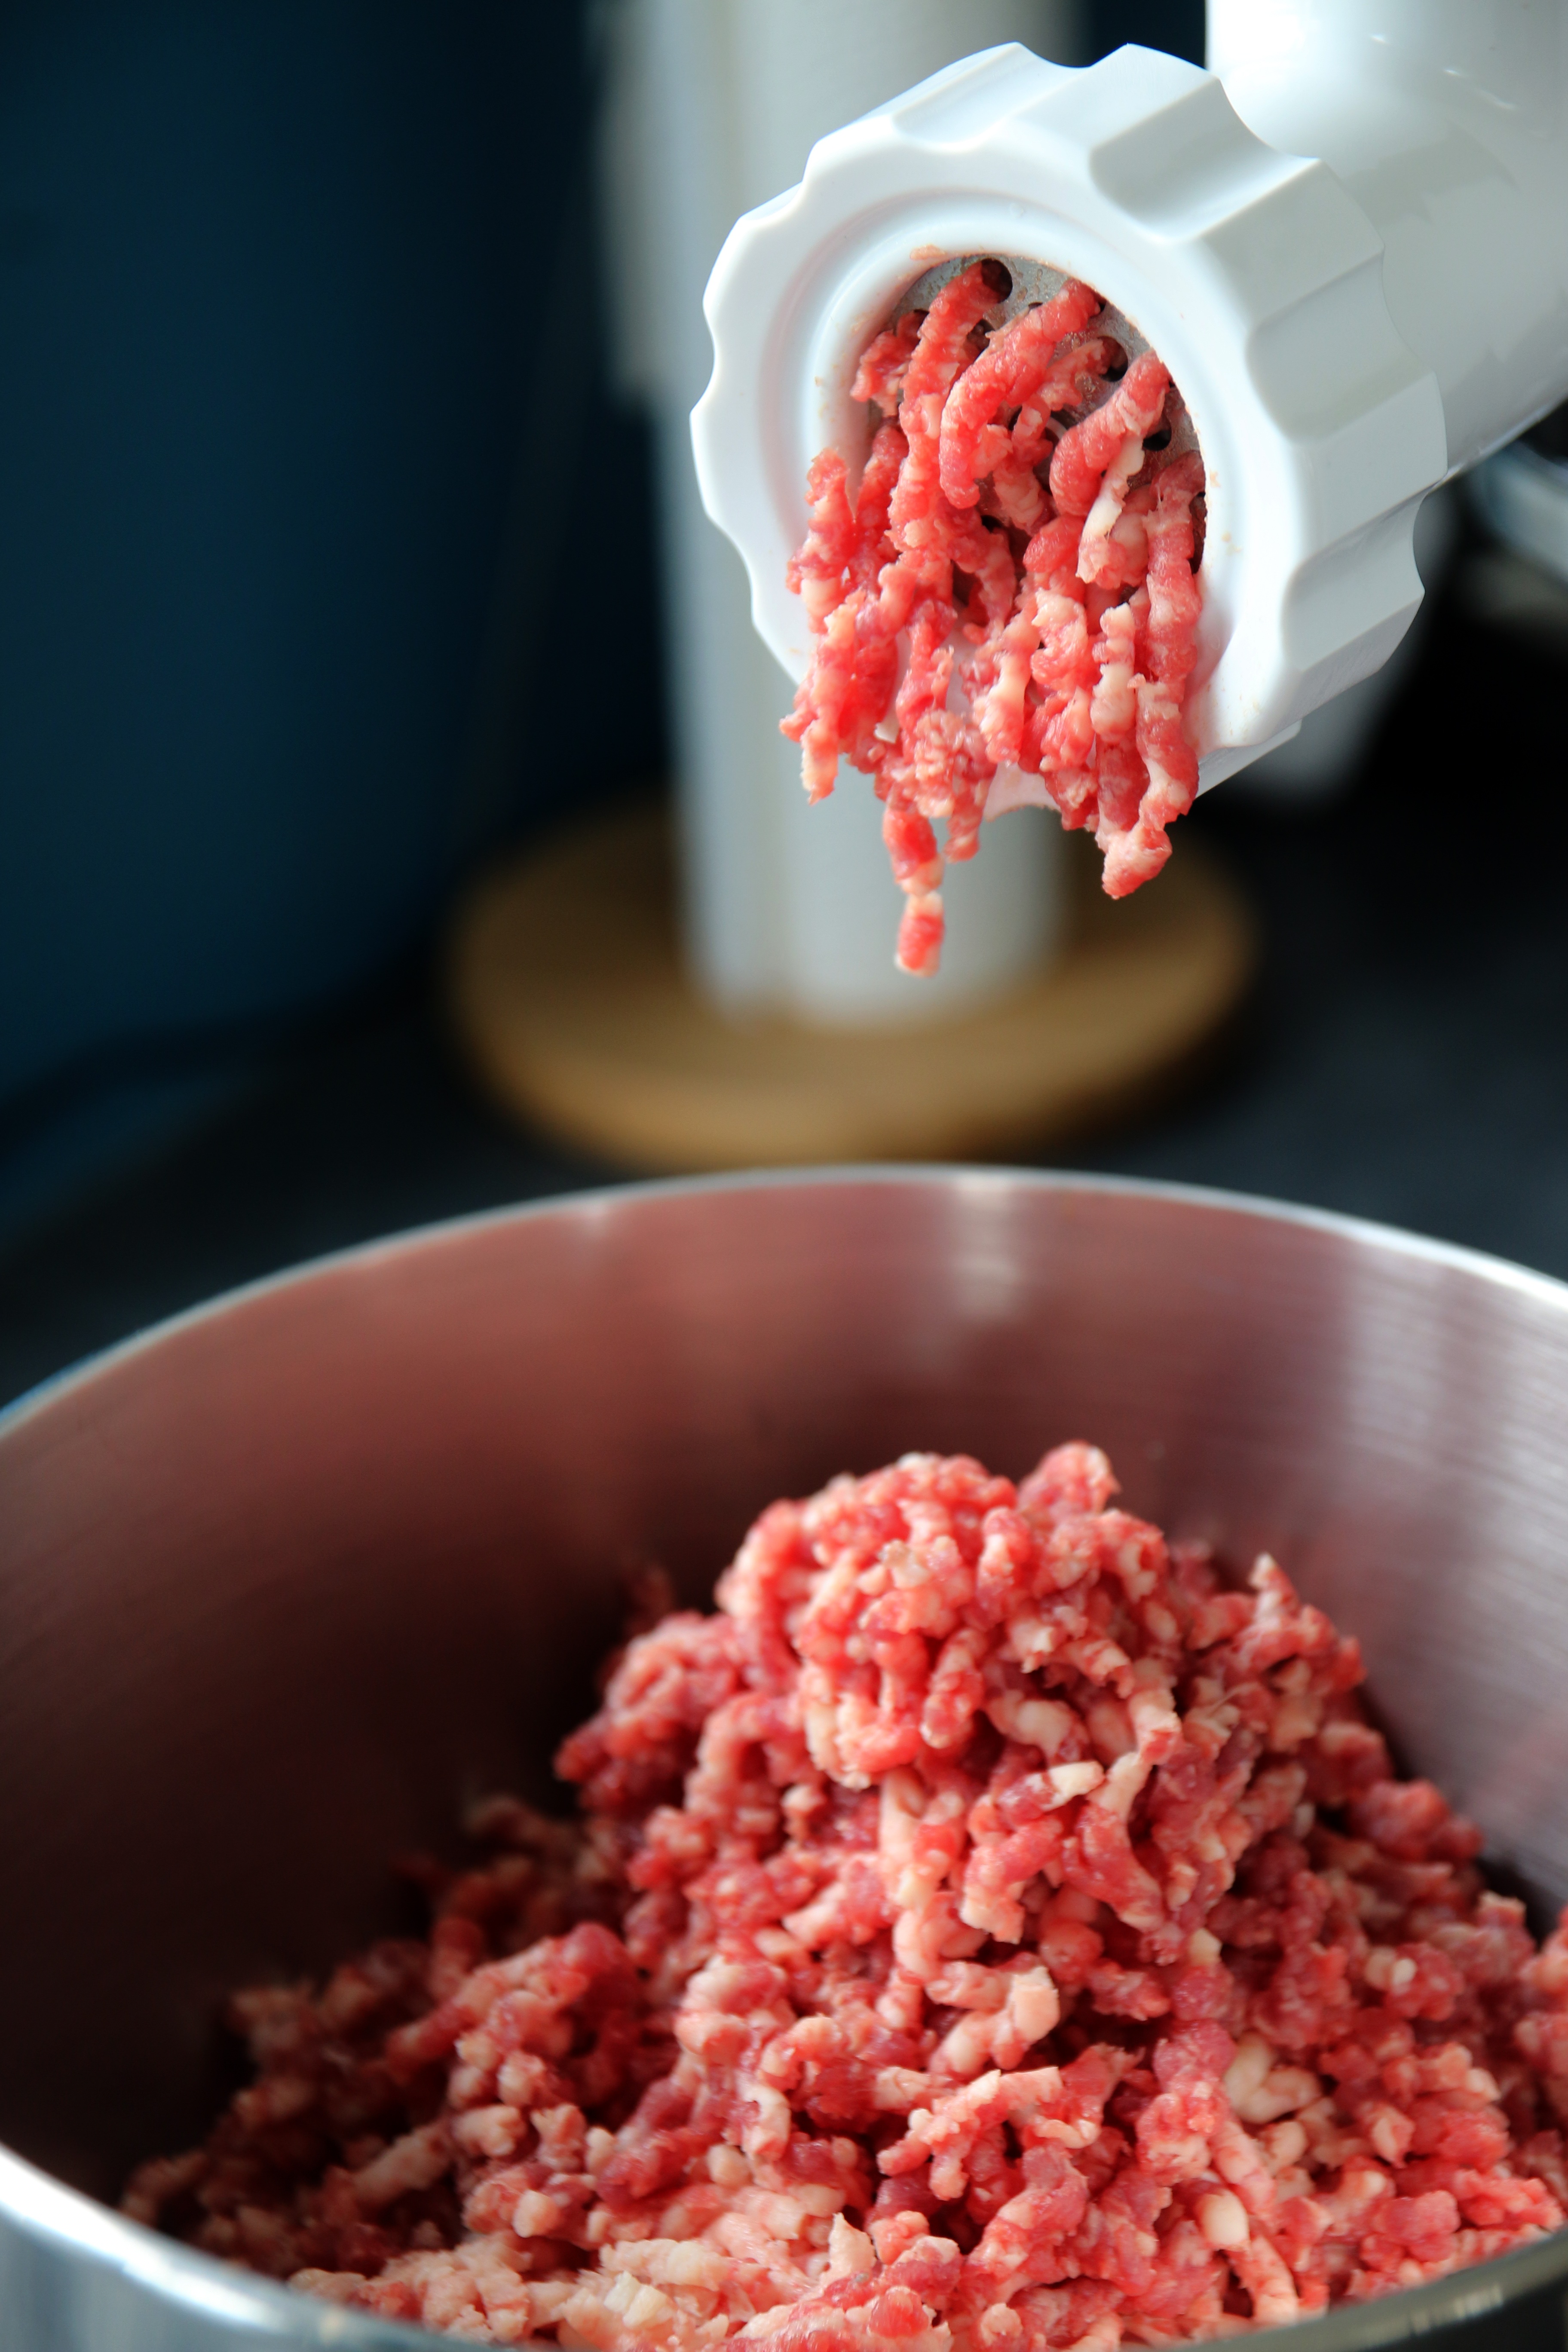
plant, raspberry, fruit, berry, bowl, dish, food, produce, vegetable, meat, cuisine, beef, strawberry, strawberries, minced meat, hack, do it yourself, ground beef, food processor, mincer